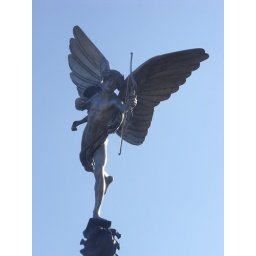
taken yesterday, in sefton park, encouraged to see the blue sky at last.